David Rozehnal

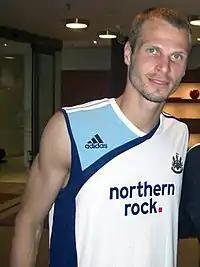
Rozehnal with Newcastle United in 2007

David Rozehnal (born 5 July 1980) is a Czech former professional footballer who played as a centre-back. He played for a host of European clubs, making over 400 appearances in a career spanning almost two decades, and retired from the professional game in April 2018. Internationally Rozehnal made 60 appearances for the Czech Republic, appearing in three major tournaments: Euro 2004, the 2006 FIFA World Cup and Euro 2008.